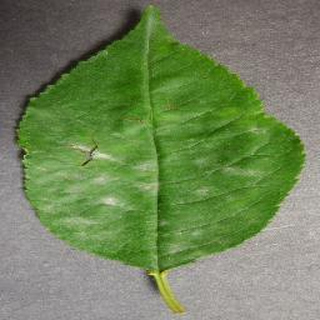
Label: cherry_powdery_mildew